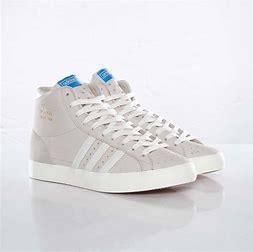
Brand: Adidas
Model: Basket Profi